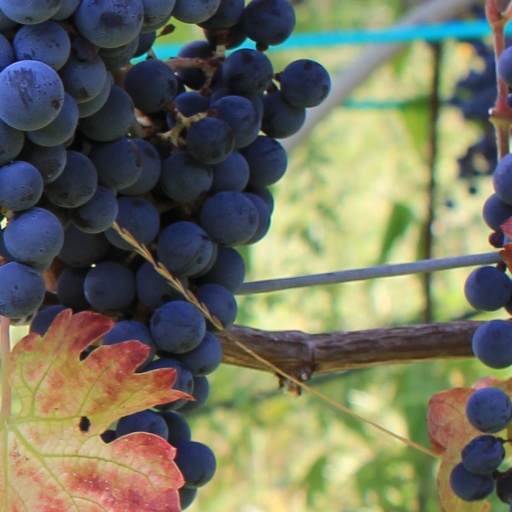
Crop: grape